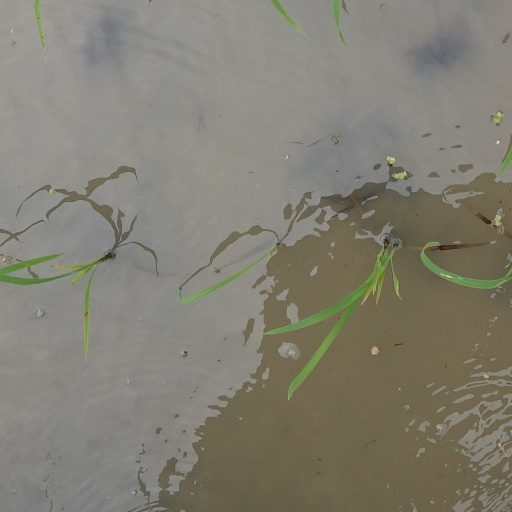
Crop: rice